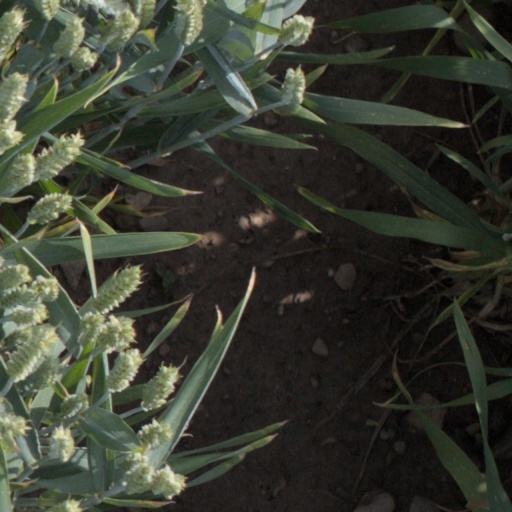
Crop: wheat